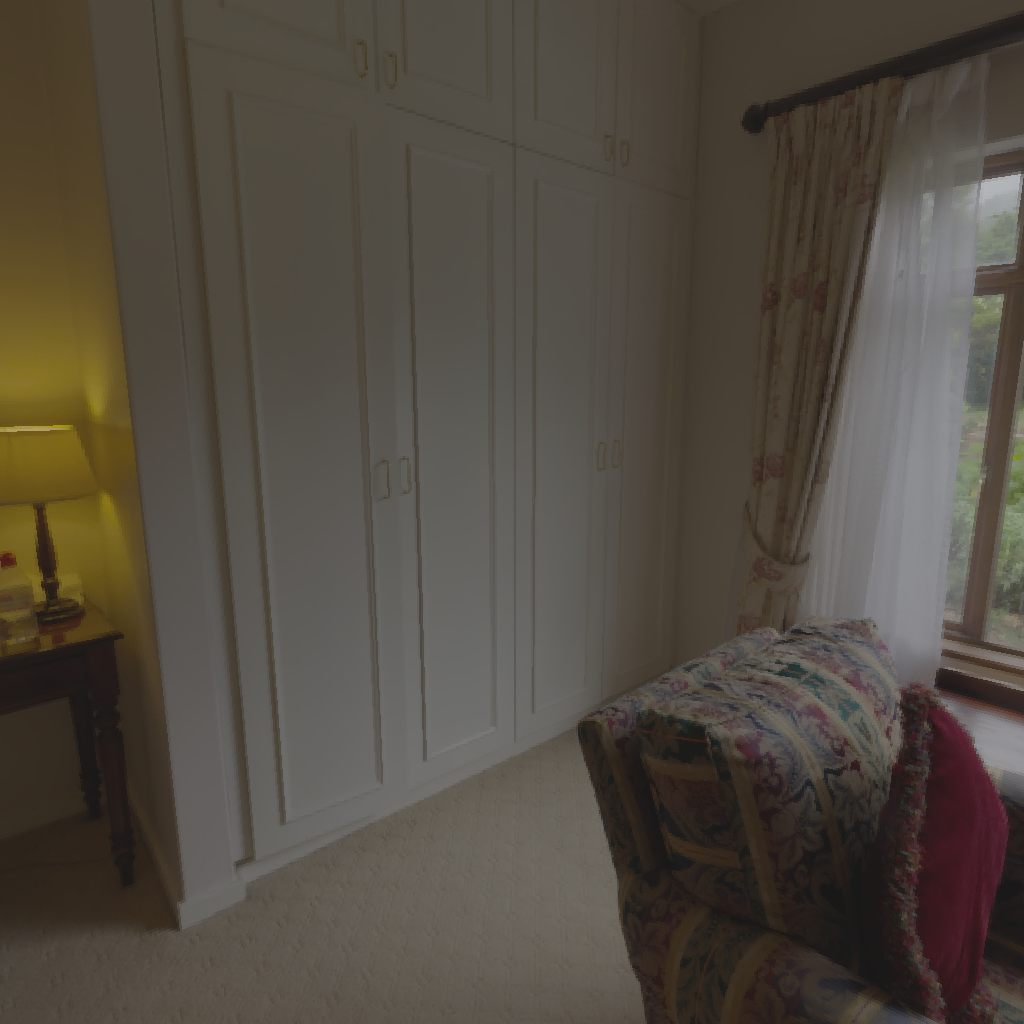
scene-linear HDR photo, Lythwood Room, indoor, with visible sun, couch, bed, lamp, window, mantel, urban, midday, overcast, low contrast, natural light, artificial light, high dynamic range, physically based lighting